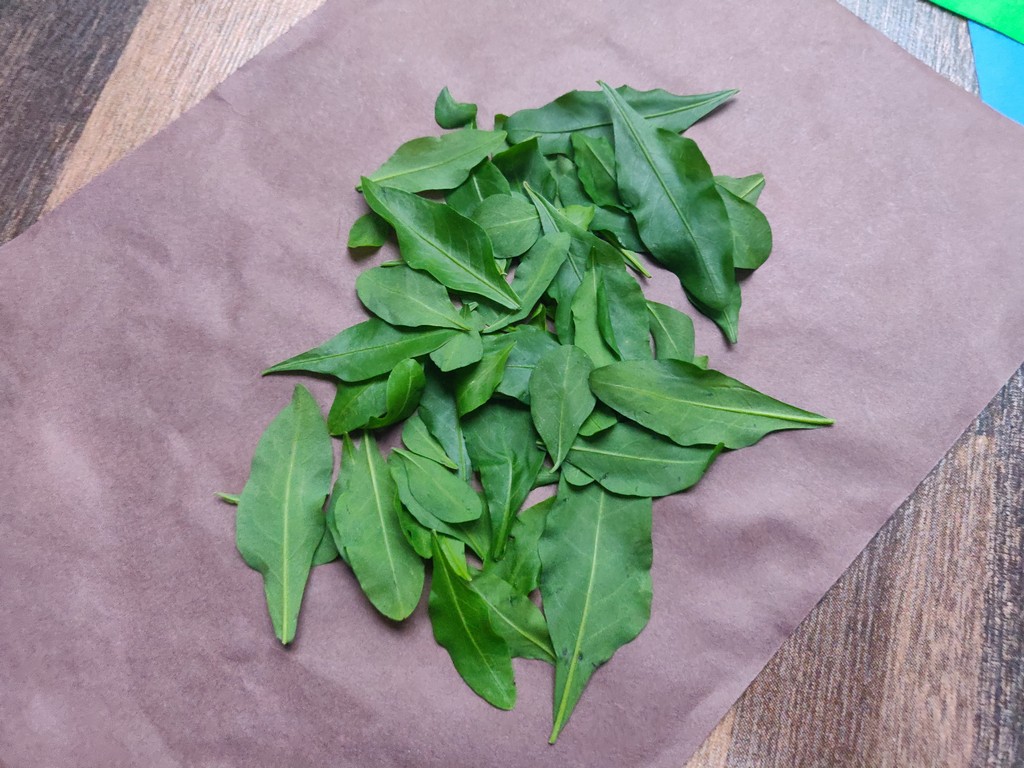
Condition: Healthy
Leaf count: multiple
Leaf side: unknown